Sámi drum

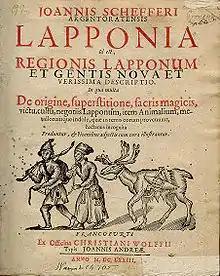
Schefferus' "Lapponia" (1673) is an early source for Sámi culture and religion

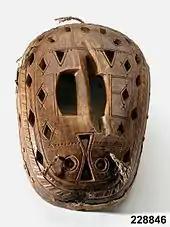
Lule Sámi bowl drum

The Northern Sámi terms for the drum are "goavddis", "gobdis" and "meavrresgárri", while the Lule Sámi and Southern Sámi terms are "goabdes" and "gievrie", respectively. , ; In English it is also known as a rune drum or Sámi shamanic drum.